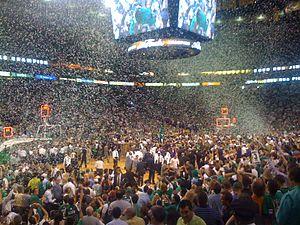
La saison 2007-2008 des Celtics de Boston est la soixante-deuxième saison de basket-ball de la franchise américaine de la National Basketball Association. Après une saison noire en 2006-2007, la franchise construit un effectif composé de vétérans de la NBA parmi lesquels Kevin Garnett, Ray Allen et Paul Pierce qui forment le « Big Three ». Agents libres recrutés en août, Eddie House et James Posey sont les derniers renforts importants de l'effectif avant le début de la saison. Les joueurs expérimentés P. J. Brown et Sam Cassell viennent renforcer l'effectif en cours de saison.
Walter Ray Allen dit Ray Allen, né le 20 juillet 1975, est un joueur américain de basket-ball ayant évolué au poste d'arrière en NBA pendant 18 saisons. Il est considéré comme l'un des meilleurs tireurs à trois points de l'histoire de la NBA.
Les Finales NBA 2008 ont lieu du 5 au 17 juin 2008, pour déterminer le gagnant de la saison 2007-2008, et conclure les séries éliminatoires de la saison. Les champions de la conférence Est, les Celtics de Boston, rencontrent les champions de la conférence Ouest, les Lakers de Los Angeles.